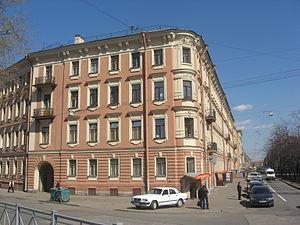
Lioubov Dmitrievna Mendeleïeva épouse Blok, née le 29 décembre 1881 à Saint-Pétersbourg et morte le 27 septembre 1939 à Léningrad, est une artiste et historienne russe.
La rue des Décembristes est une rue de Saint-Pétersbourg.